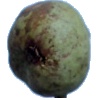
Label: Pear Stone 1